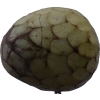
Label: cherimoya